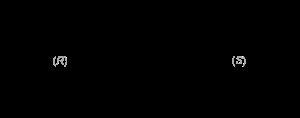
Cashmeran est le nom commercial déposé par International Flavors and Fragrances pour l’ingrédient de parfumerie dont le numéro CAS est 33704-61-9 et le nom chimique est 6,7-dihydro-1,1,2,3,3-pentaméthyl-4-indanone. L’abréviation de ce nom chimique est DPMI, qui est également utilisée pour le Cashmeran dans diverses publications.